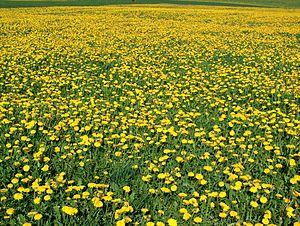
Le printemps est l’une des quatre saisons de l’année, dans les zones tempérées. Il suit l'hiver et précède l'été.